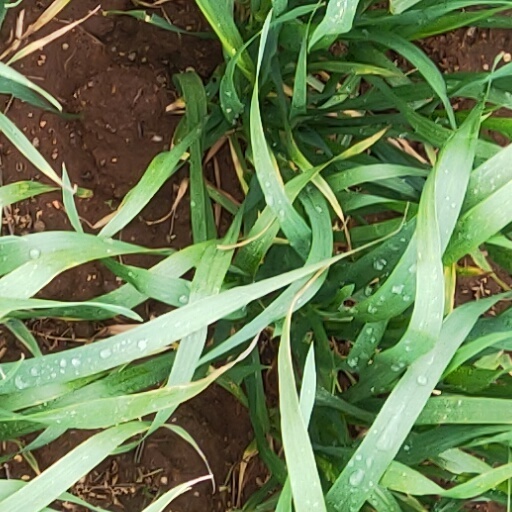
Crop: wheat